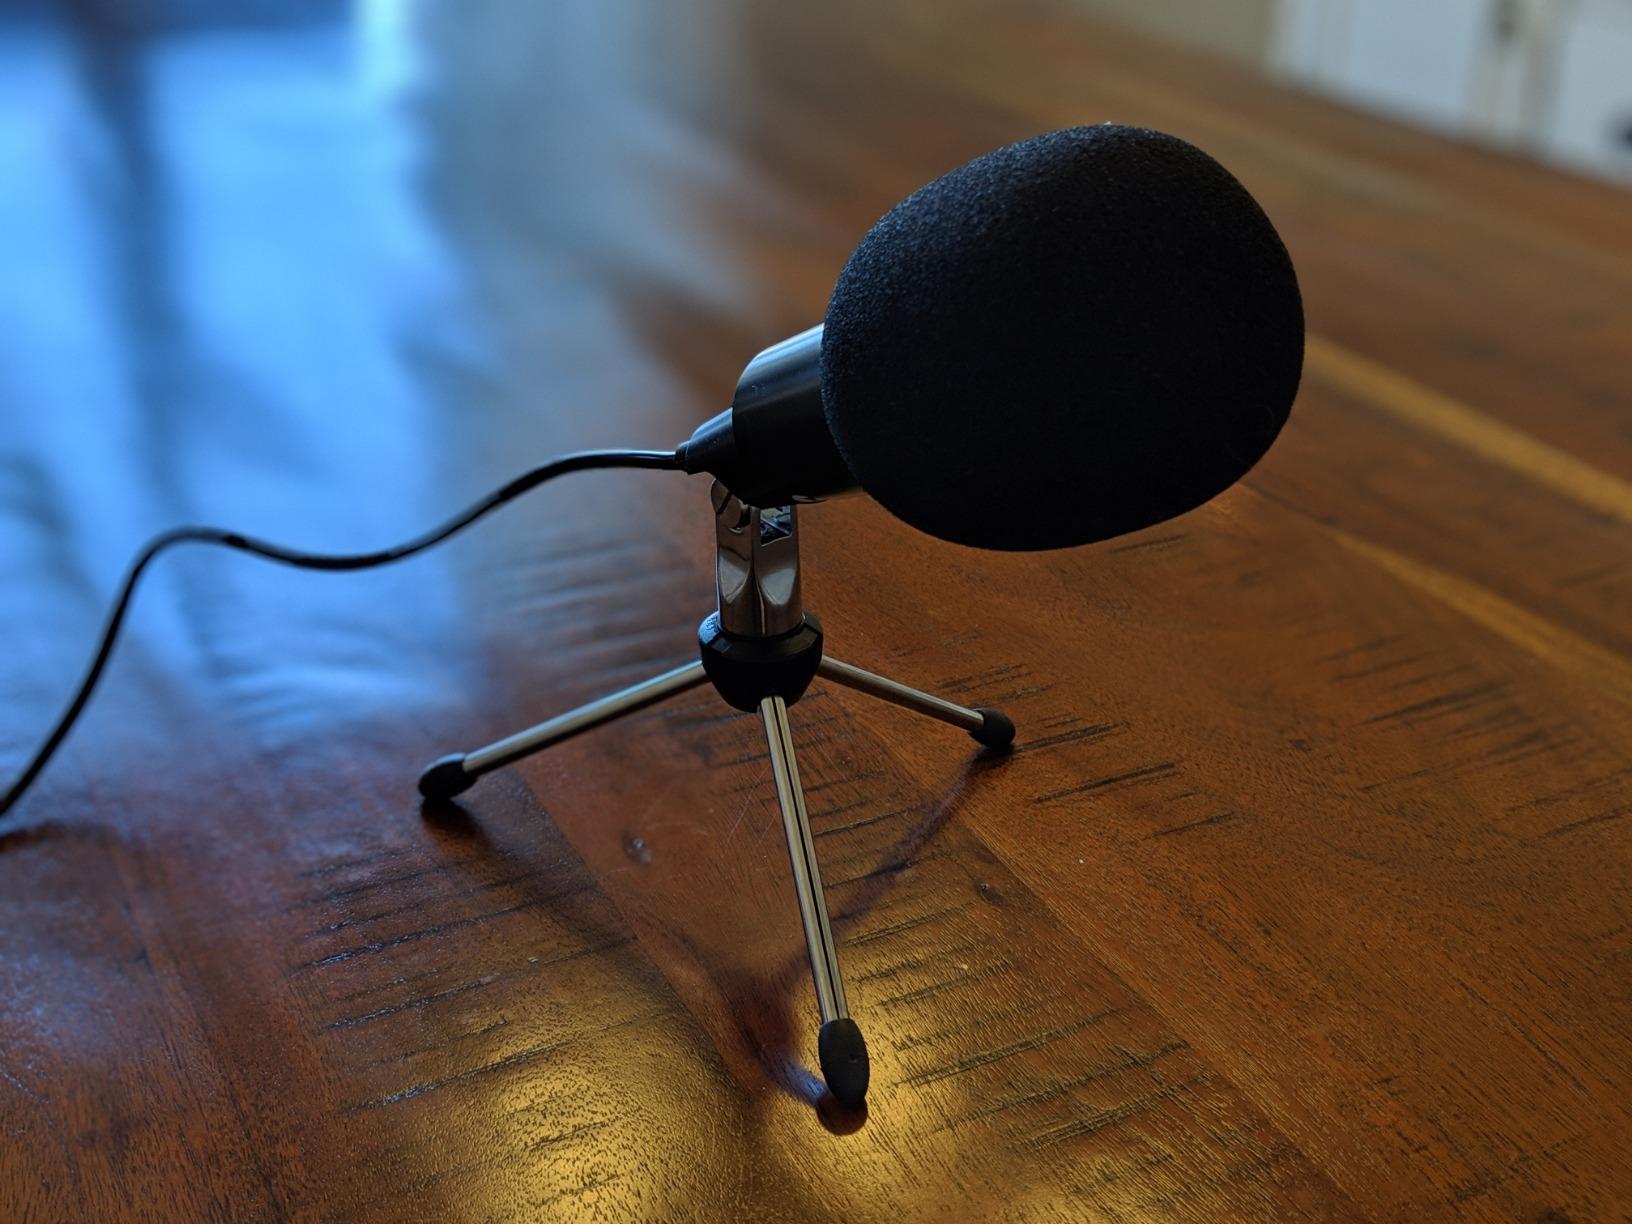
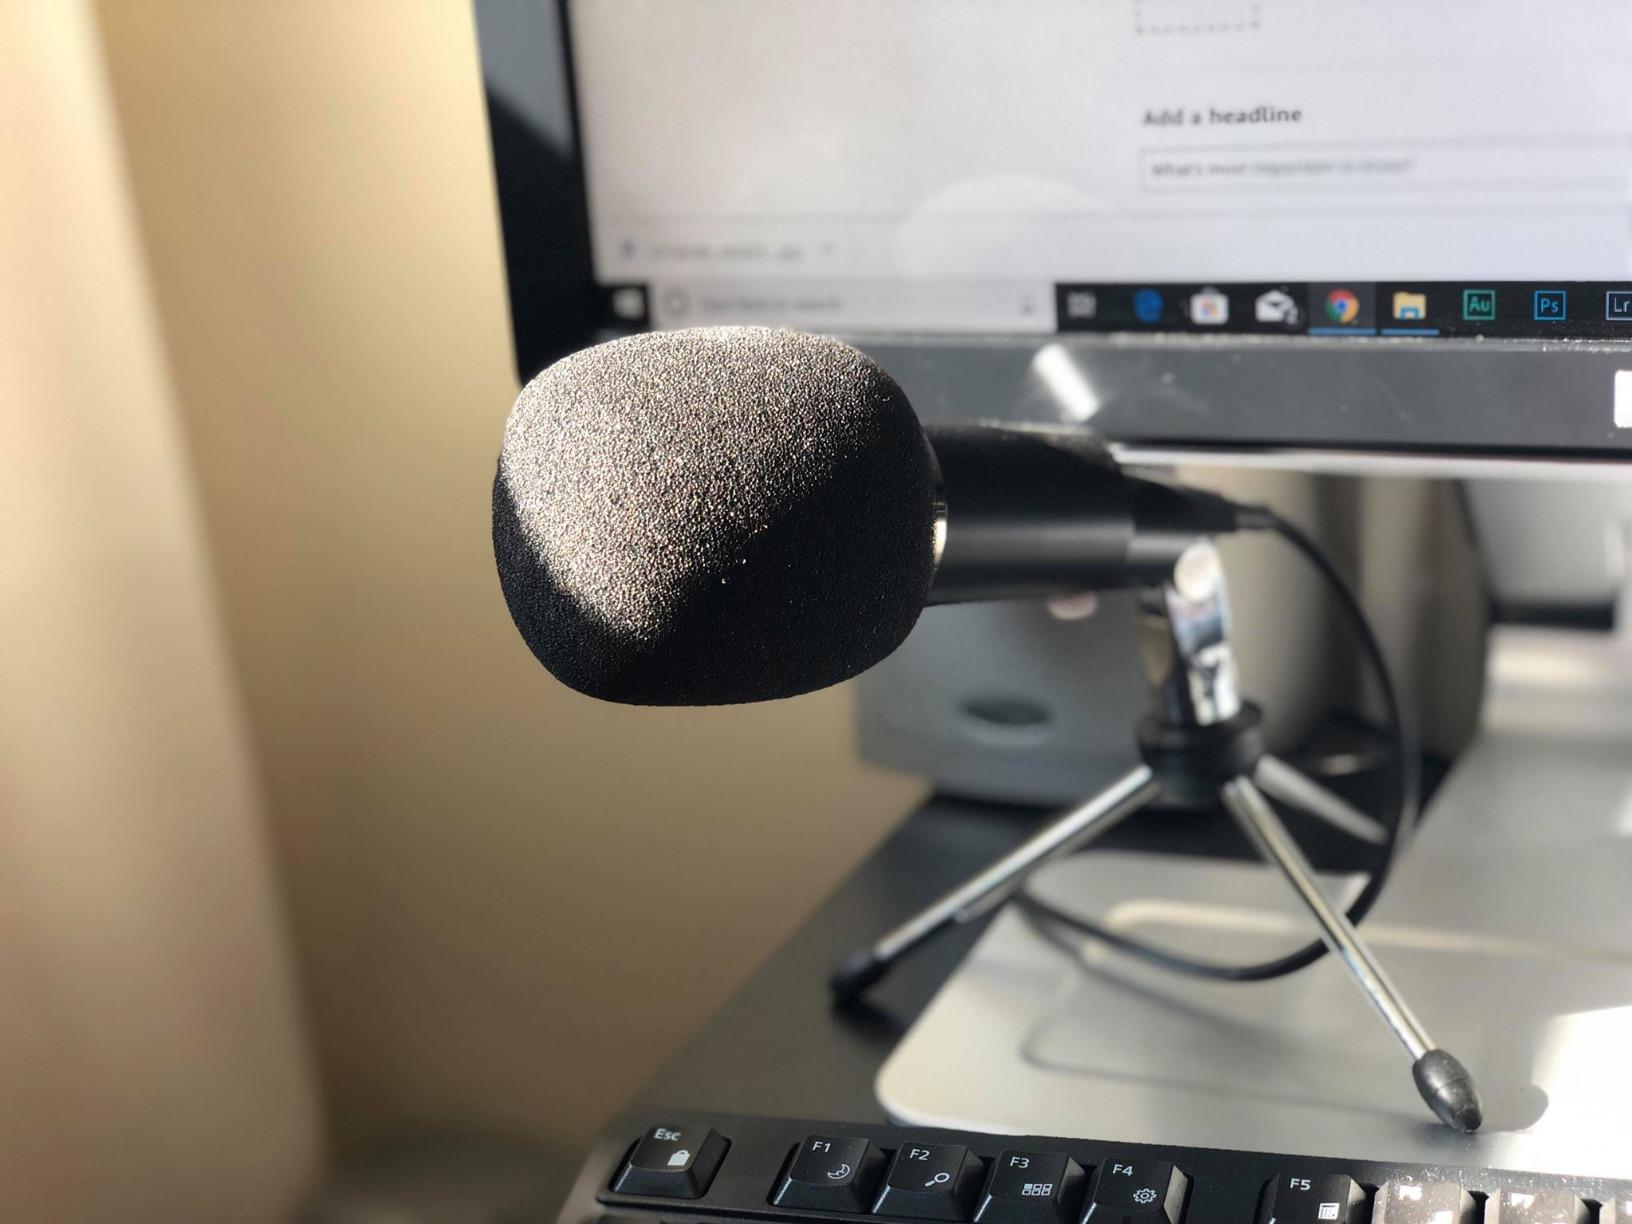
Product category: microphone
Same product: yes